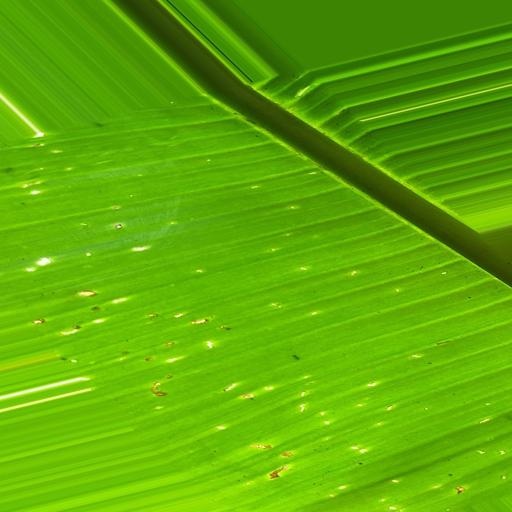
Label: insect_pest